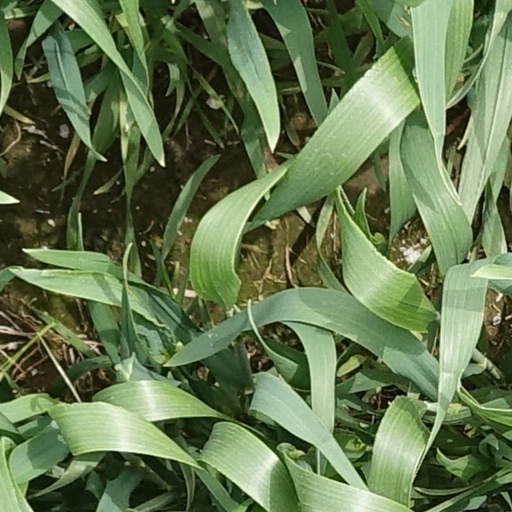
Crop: wheat